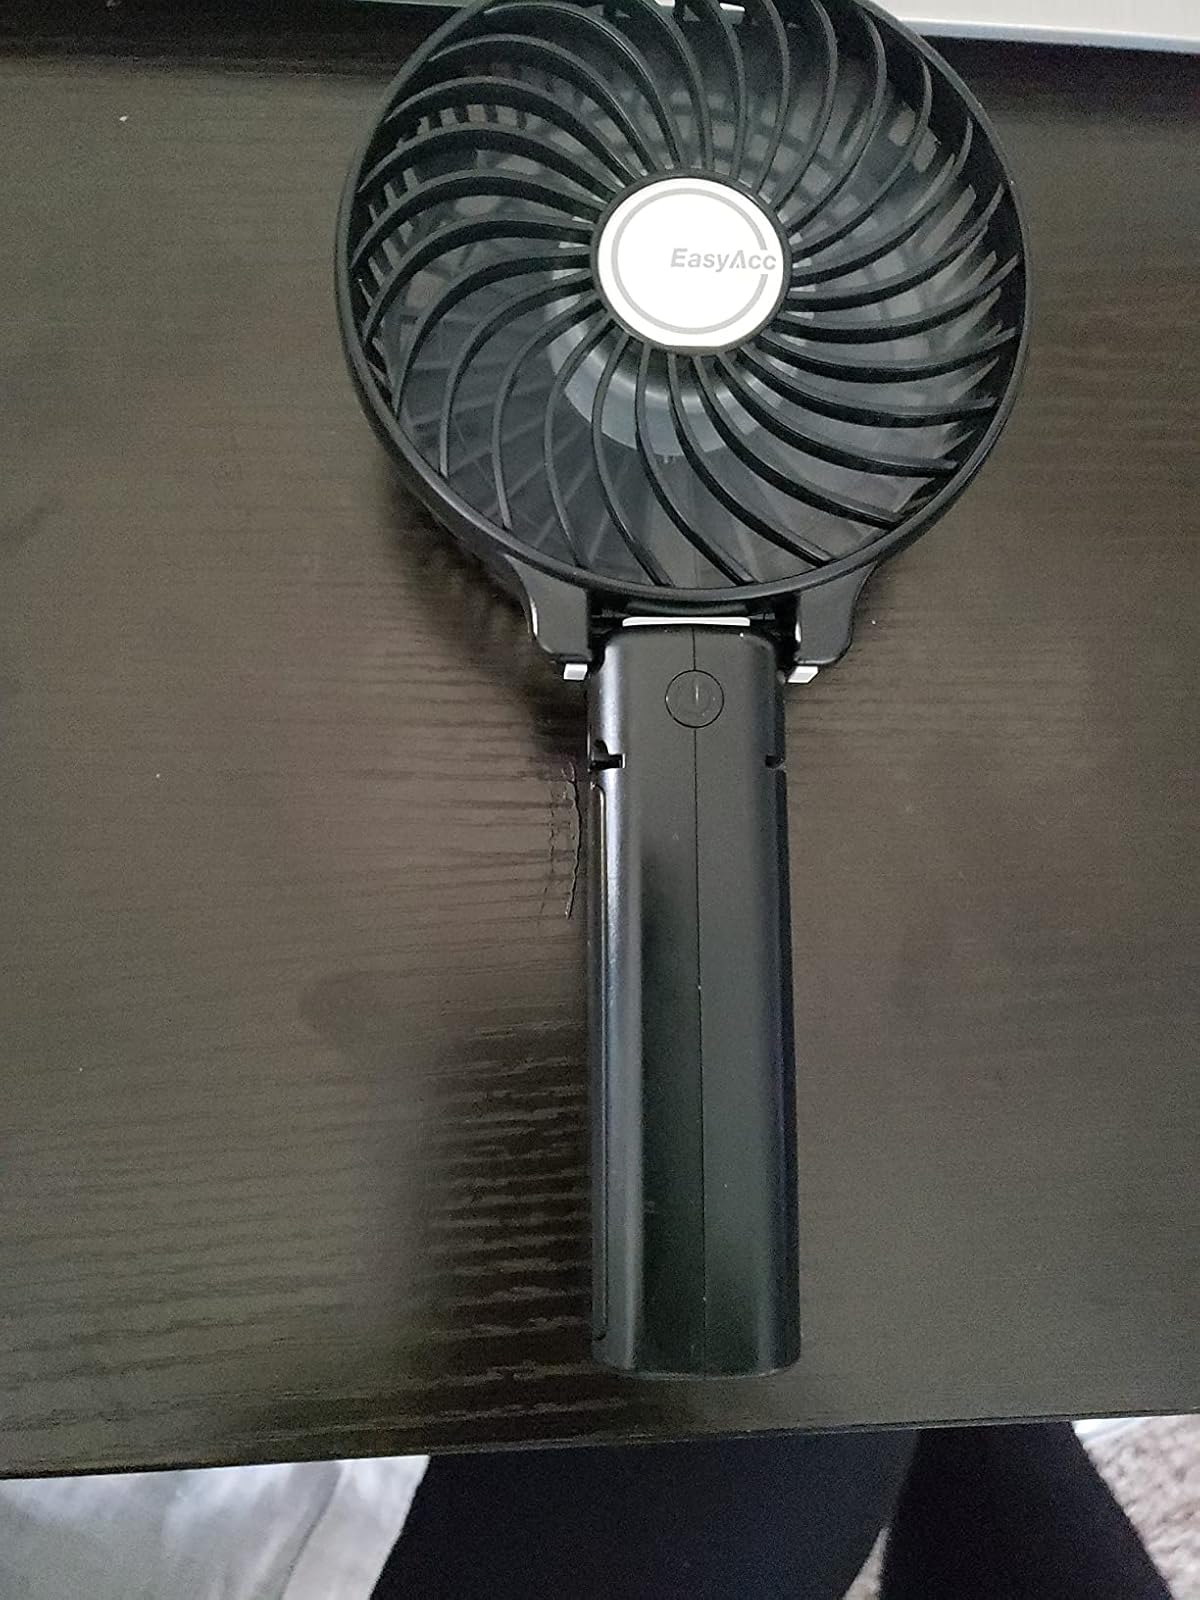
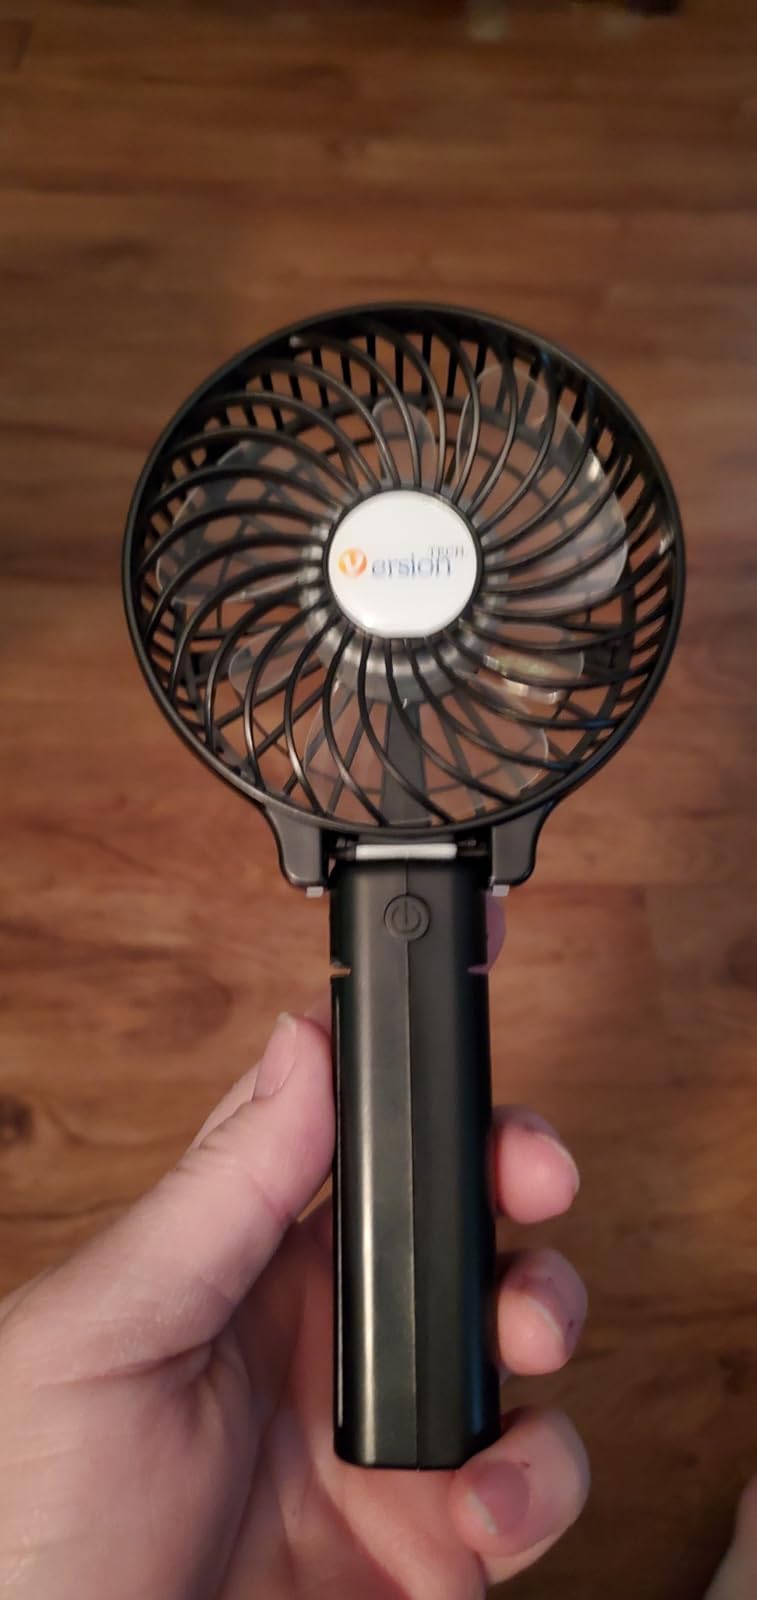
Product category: fan
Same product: no